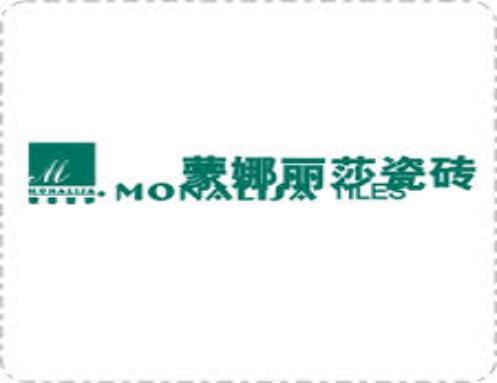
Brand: mona lisa-3
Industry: Necessities